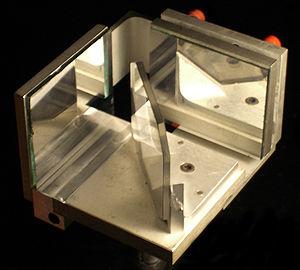
L'histoire de l'optique est une partie de l'histoire des sciences. Le terme optique vient du grec ancien τα ὀπτικά. C'est à l'origine, la science de tout ce qui est relatif à l'œil. Les Grecs distinguent l'optique de la dioptrique et de la catoptrique. Nous appellerions probablement la première science de la vision, la seconde science des lentilles et la troisième science des miroirs.